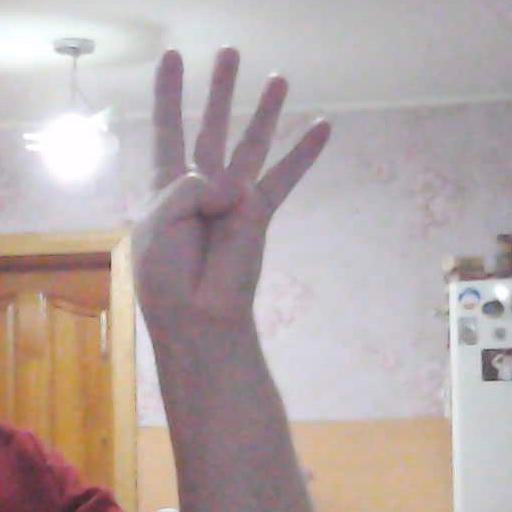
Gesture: four